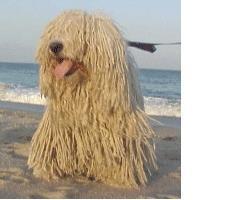
komondor